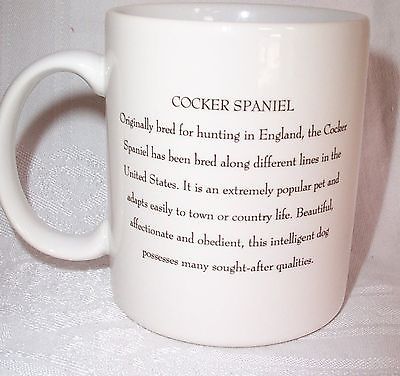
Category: mug